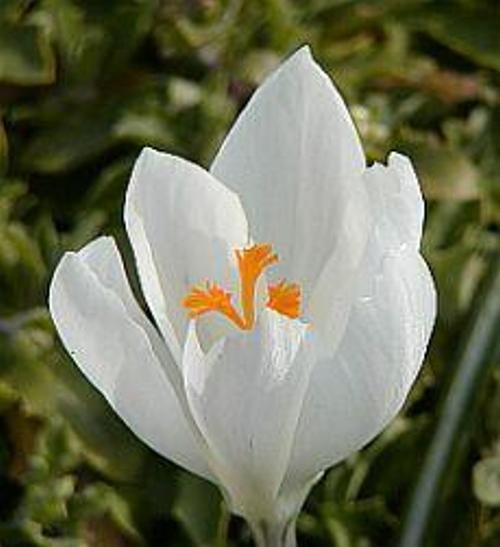
Flower: Crocus